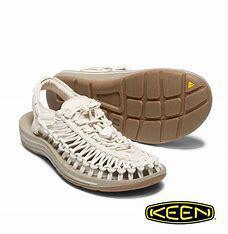
Brand: Keen
Model: 100